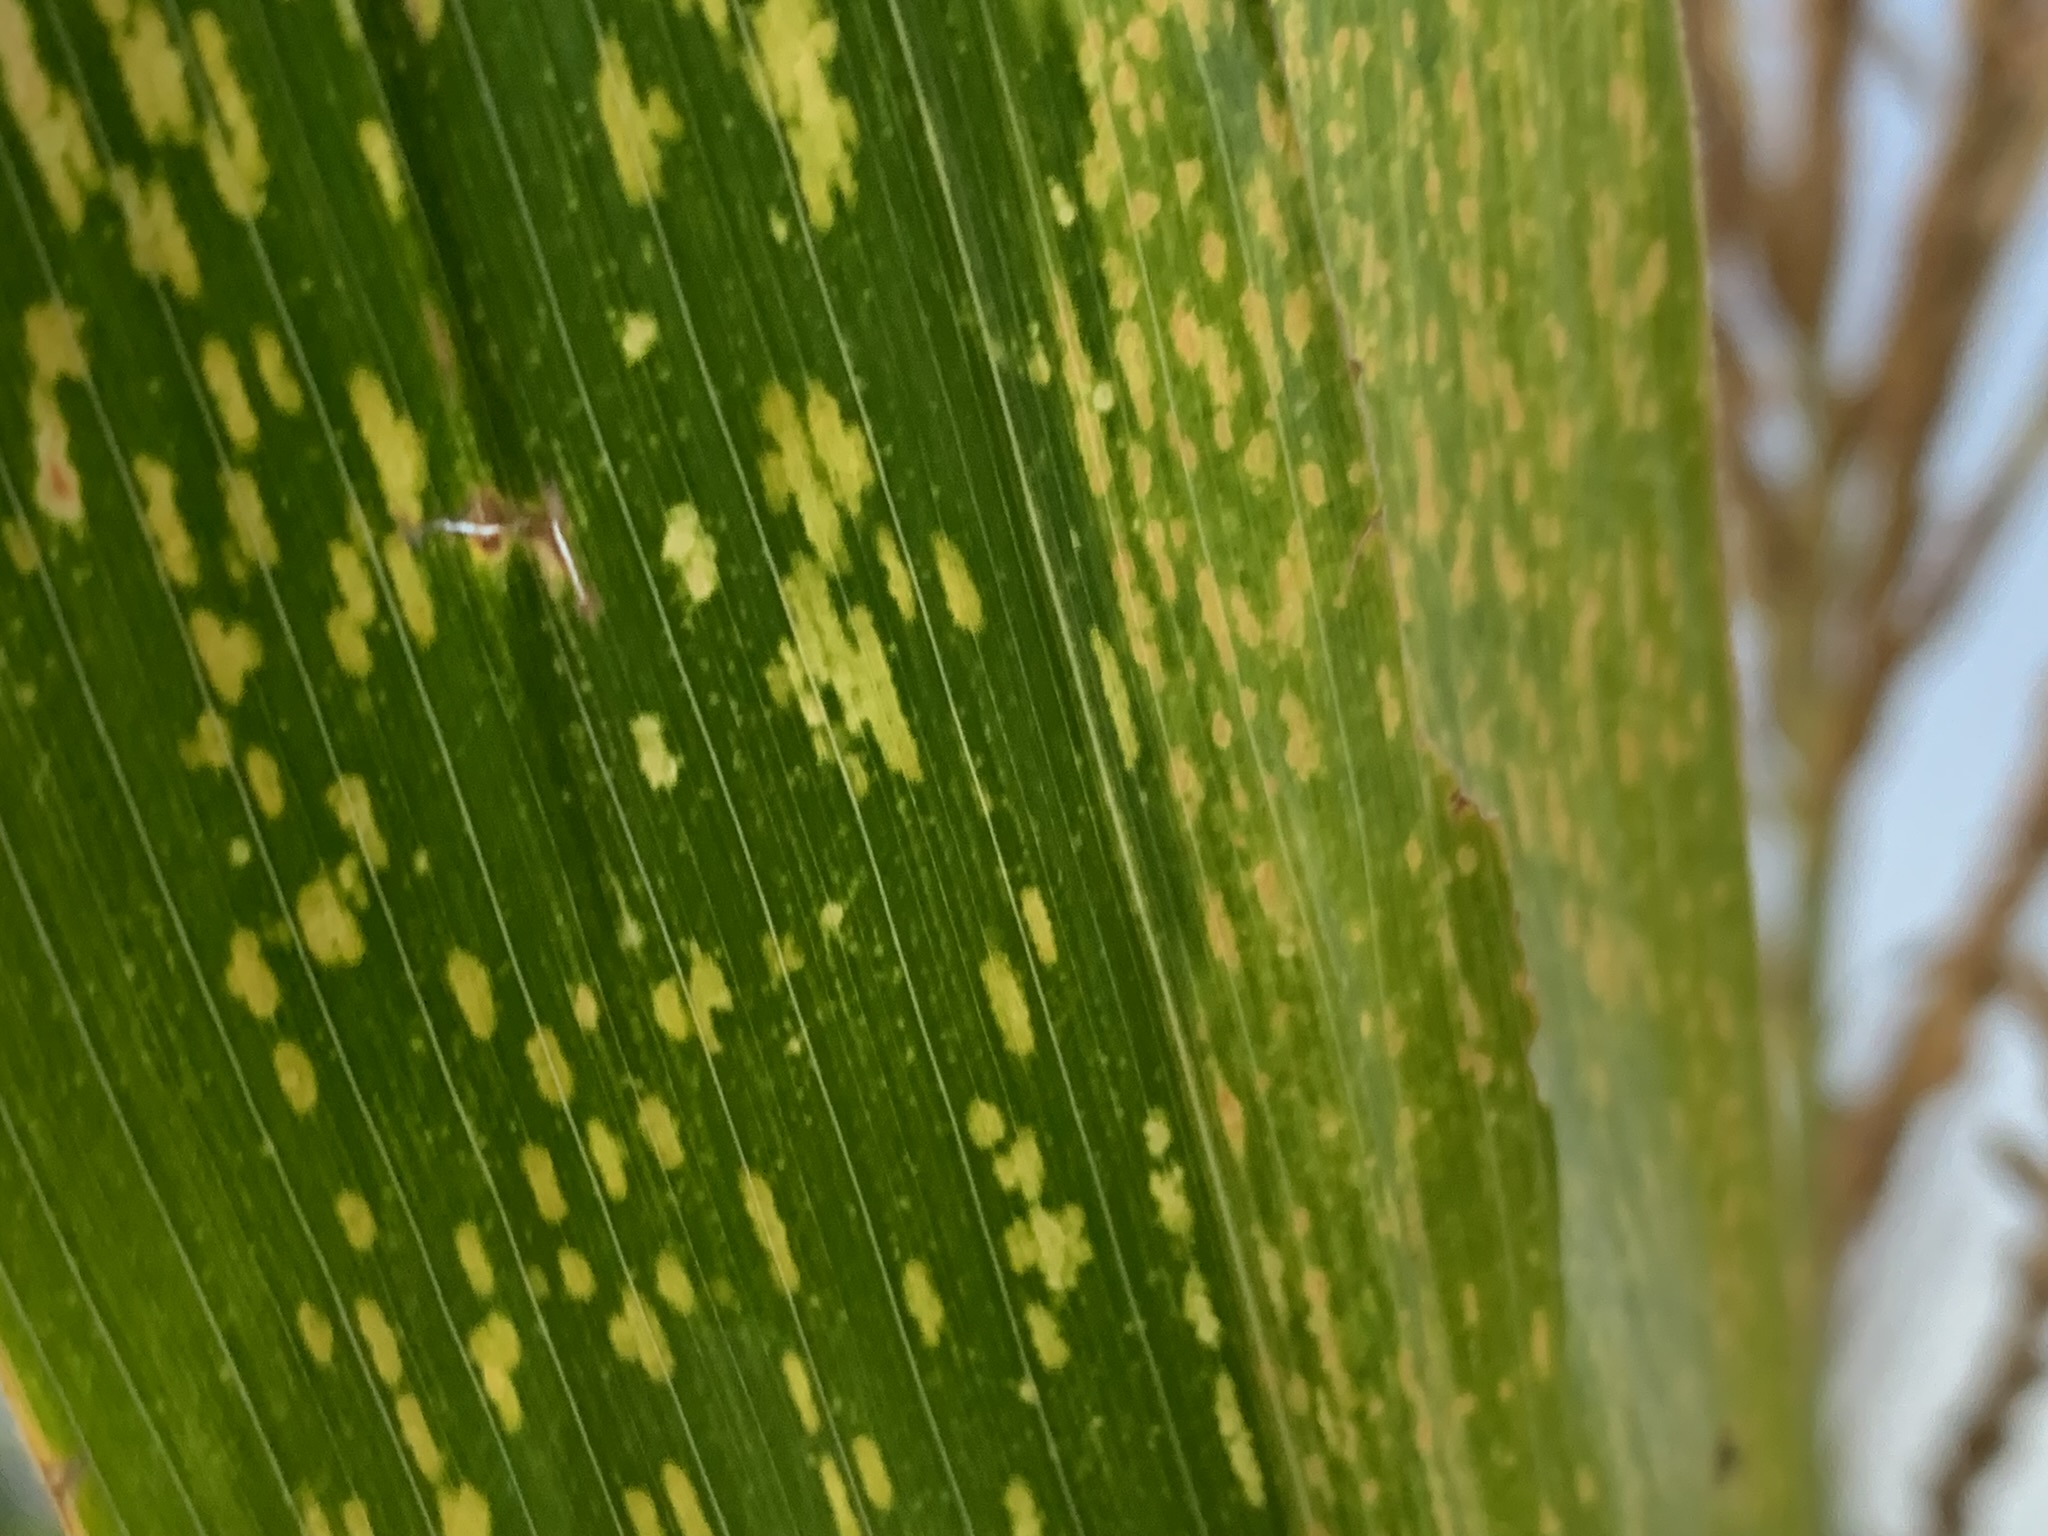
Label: MLN